List of Manchester United F.C. records and statistics

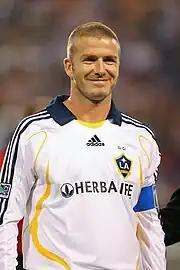
A photograph of a smiling man with a shaven head. He is wearing a white shirt with yellow trim and a navy blue collar, and a light blue armband.

The club's record sale came in July 2009, when they sold Cristiano Ronaldo to Real Madrid for £80 million.